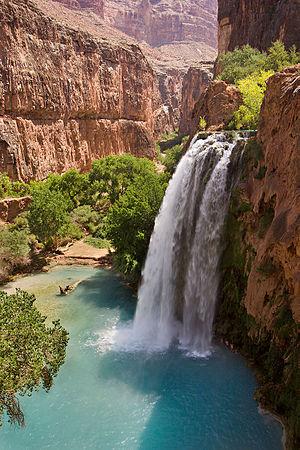
Havasupai ou Havasu ’Baaja est le nom d'une tribu amérindienne vivant dans le nord-ouest de l'État de l'Arizona aux États-Unis.
La liste de chutes d'eau présentée ci-dessous est un échantillon, classé par continent puis par pays ou État, de chutes d'eau naturelles, ayant acquis une relative notoriété du fait de leur fréquentation et/ou de leurs particularités : dimensions, concrétionnement, aménagements humains, art mobilier, pratiques rituelles, etc.